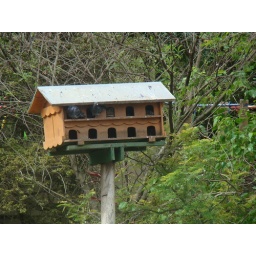
bird house in park